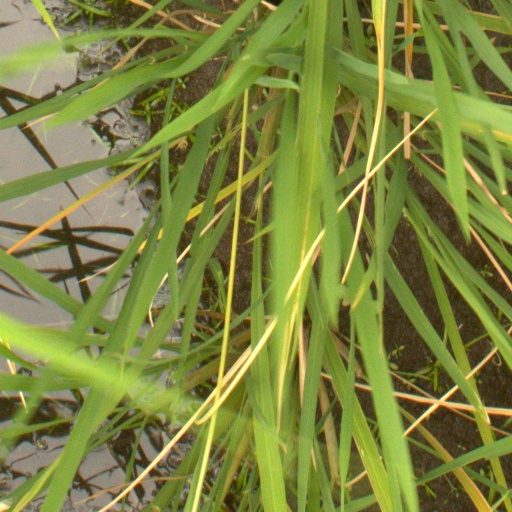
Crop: rice